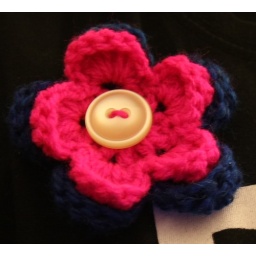
this was made with chunky blue yarn and pink yarn, and a big button in the center.